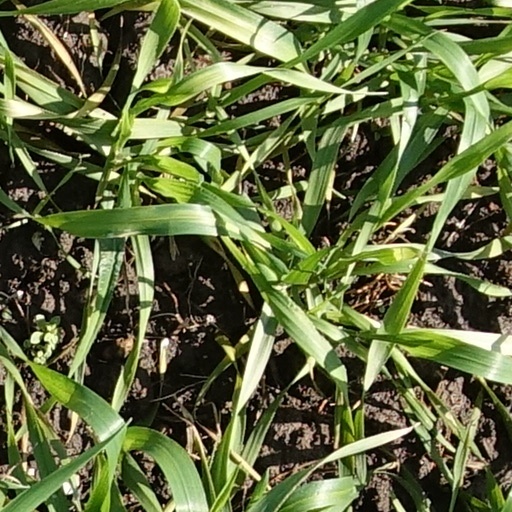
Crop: wheat